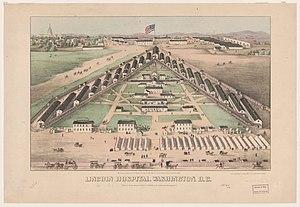
Un hôpital pavillonnaire est un type d'organisation fonctionnelle et spatiale des centres hospitaliers apparu au XVIIIᵉ siècle, et qui s'est largement répandu au XIXᵉ. Le principe était de répartir les différentes unités fonctionnelles ou les différents services hospitaliers dans plusieurs bâtiments appelés « pavillons ». Cette disposition qui favorise le renouvellement et la circulation de l'air permettait en outre d'isoler les secteurs et les pathologies, répondant ainsi aux préoccupations hygiénistes nées des progrès de la médecine.